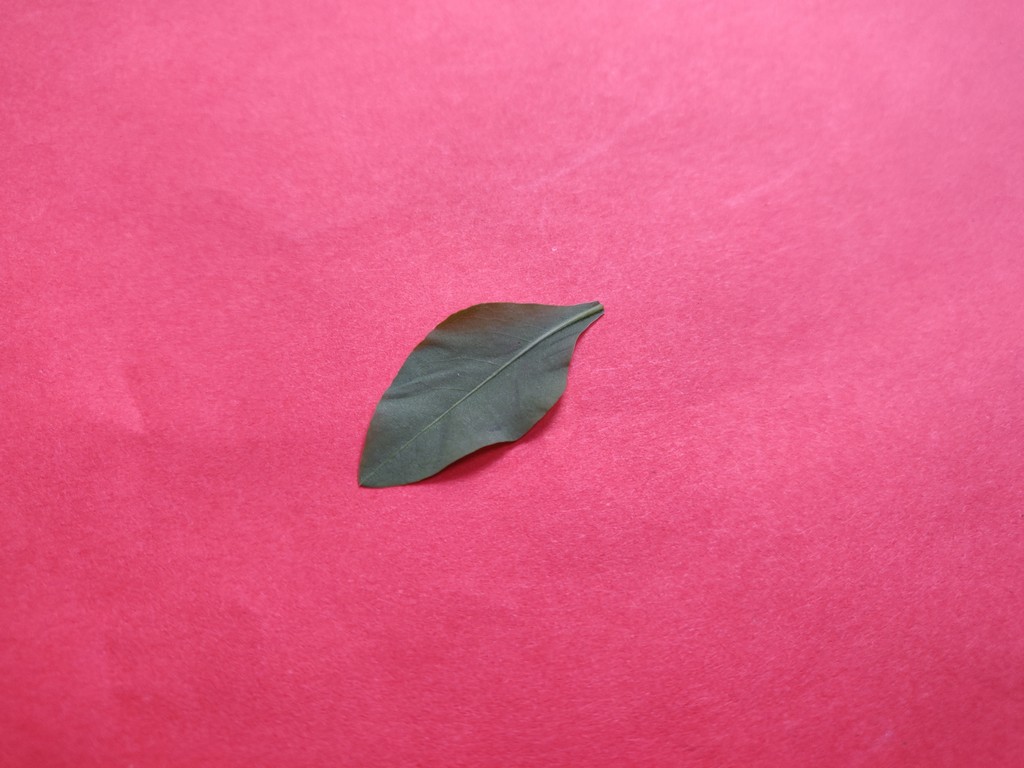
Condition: Healthy
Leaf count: single
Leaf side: back